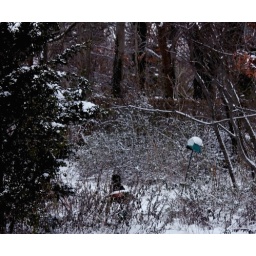
My little black dog is in there somewhere...